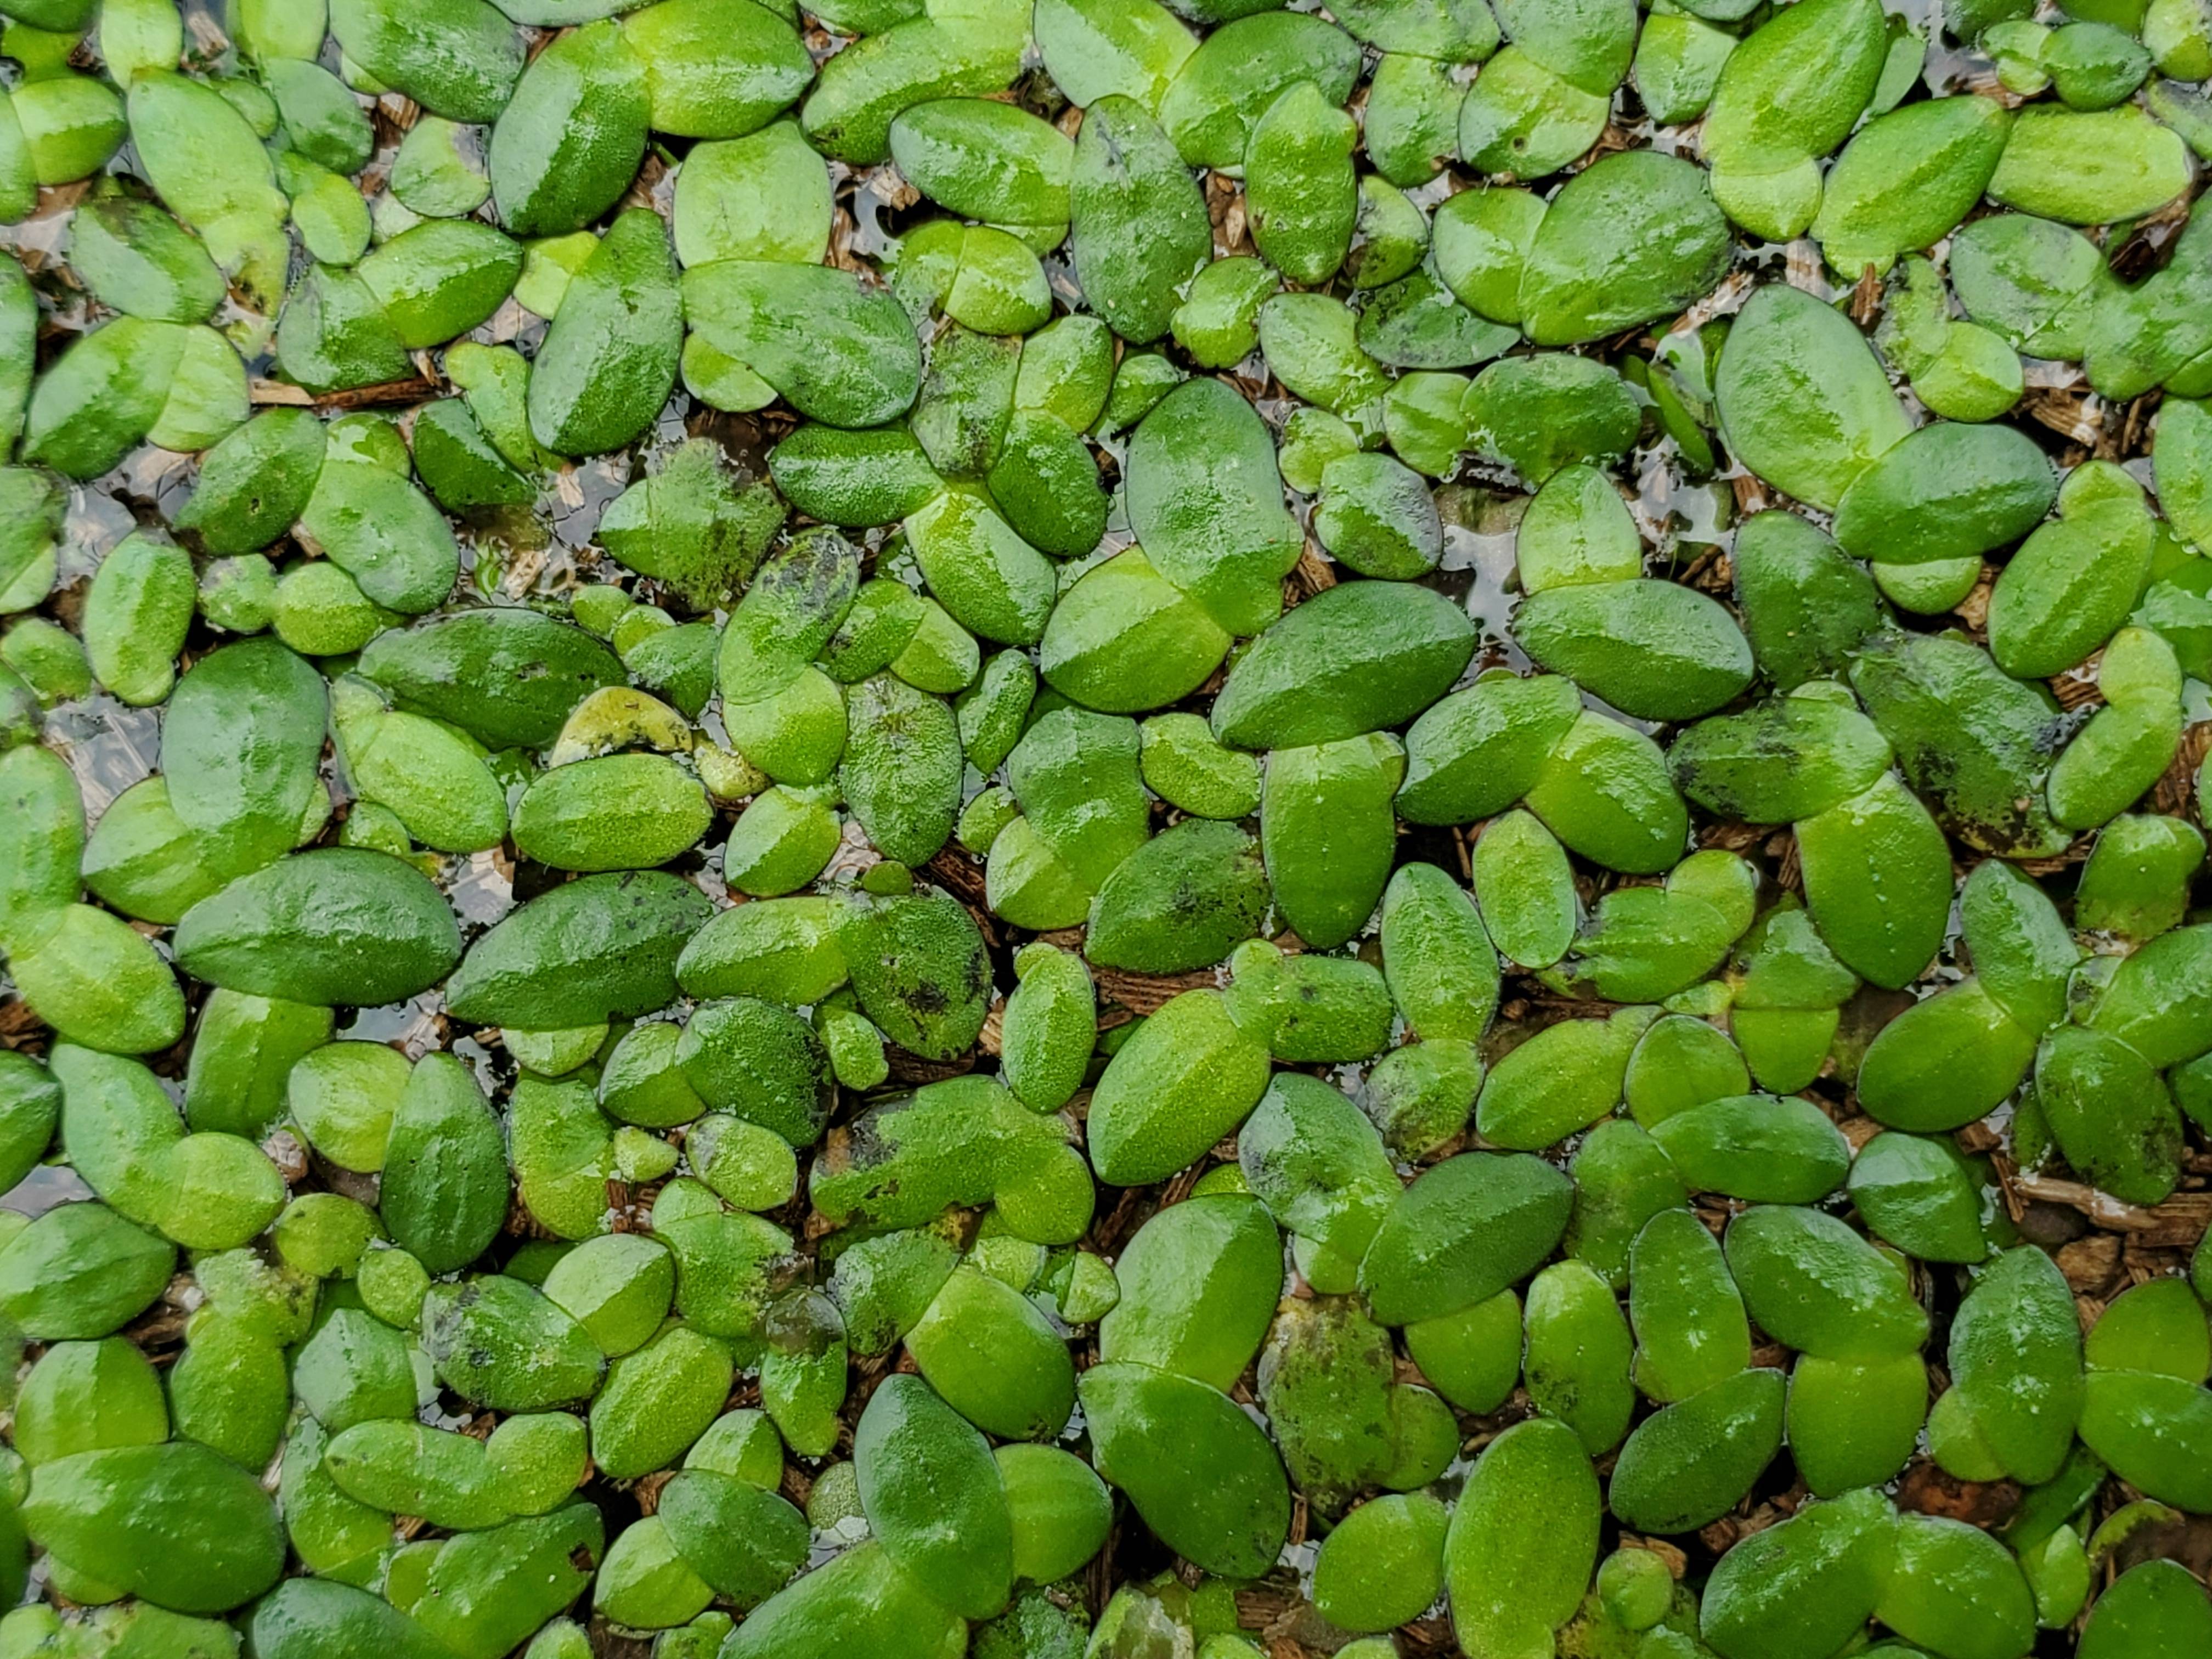
Species: Common Duckweeds (Lemna minor)